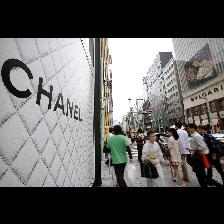
Label: Human